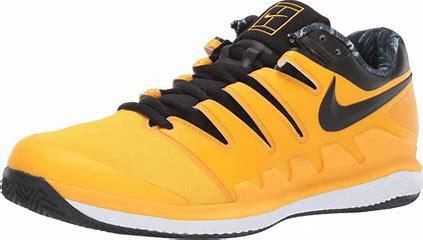
Brand: Nike
Model: Court Air Zoom Vapor X